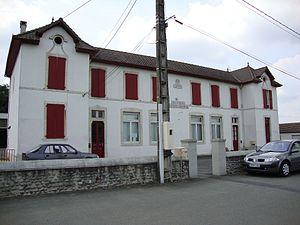
Espès-Undurein est une commune française, située dans le département des Pyrénées-Atlantiques en région Nouvelle-Aquitaine.